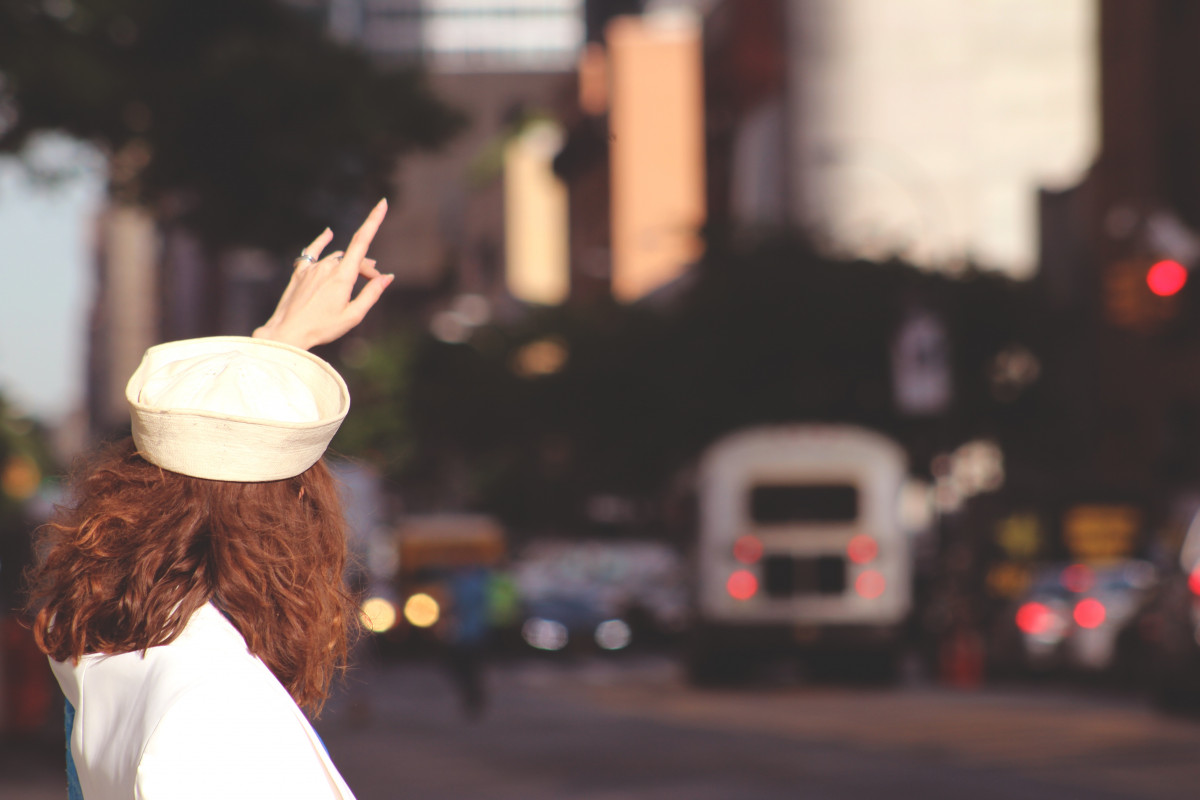
Tags: traffic, street, crowd, taxi, color, hailing, gesture, signal